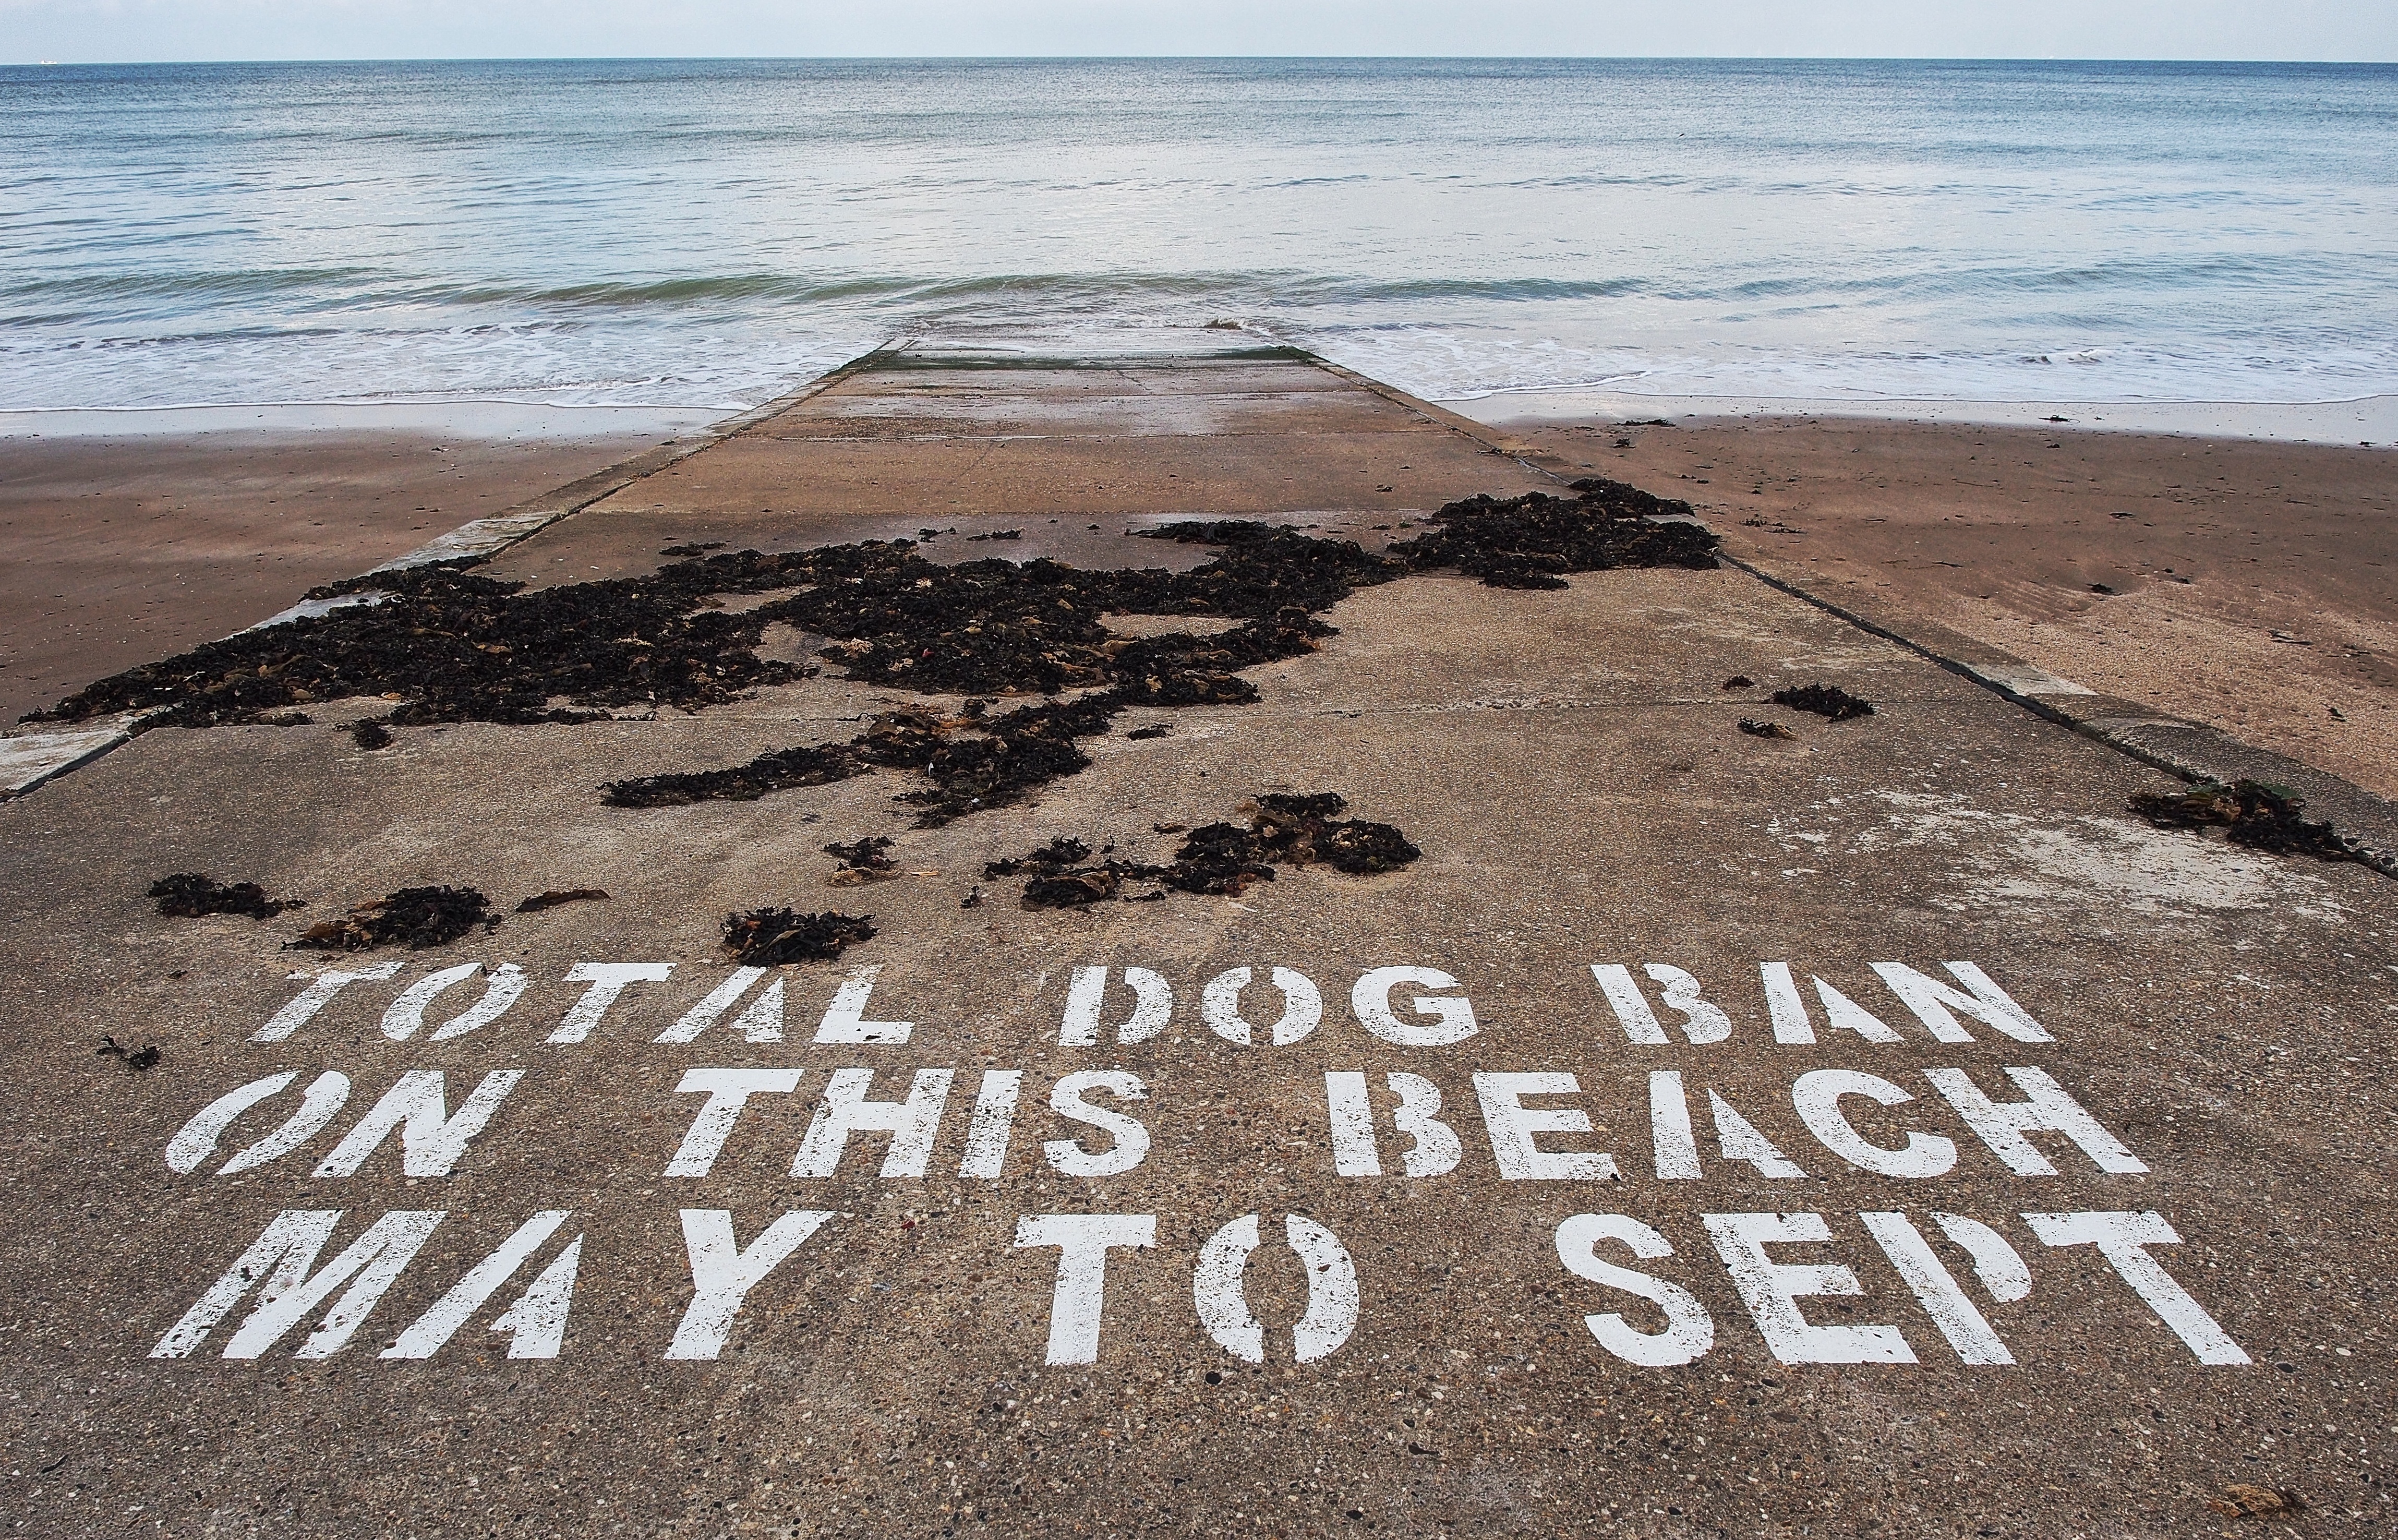
beach, sea, coast, sand, rock, dog, animal, canine, environment, pet, clean, toilet, dirty, material, geology, hazard, prohibited, forbidden, waste, smell, stop, law, pick, mess, poop, pooping, cleanup, rules, scoop, hygiene, fouling, sanitation, prohibit, responsibility, unhygienic, feces, ban, forbid, prohibition, excrement, regulations, enforce, hygienic, faeces